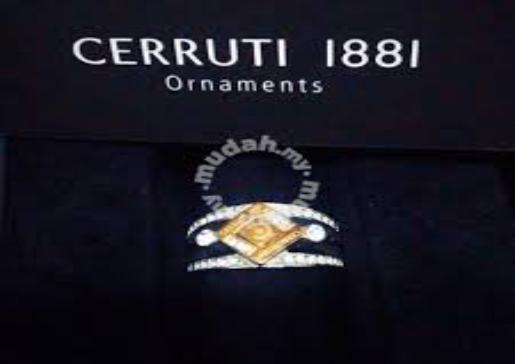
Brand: Cerruti 1881
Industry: Necessities